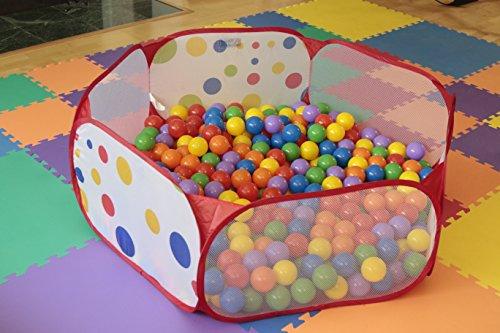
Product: eWonderWorld 40” Polka Dot Kids Pop Up Ball Pit Portable Play Area Hexagon Playpen with Carrying Bag
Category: Toys & Games | Sports & Outdoor Play | Play Tents & Tunnels
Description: Play balls or mats are NOT included, but we recommend 600 play balls to turn this playpen into a fun ball pit.
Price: $10.99
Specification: ProductDimensions:40x40x15inches|ItemWeight:6.4ounces|ShippingWeight:6.4ounces(Viewshippingratesandpolicies)|DomesticShipping:ItemcanbeshippedwithinU.S.|InternationalShipping:ThisitemcanbeshippedtoselectcountriesoutsideoftheU.S.LearnMore|ASIN:B00FN6J2LO|Itemmodelnumber:CT-422-1|Manufacturerrecommendedage:36months-12years